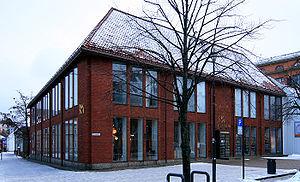
Le musée national des arts décoratifs de Trondheim est un musée norvégien fondé en 1893. Il se situe à Trondheim dans le Trøndelag et expose un large éventail de pièces concernant les arts décoratifs et le design, dont un grand nombre de tapisseries de la norvégienne Hannah Ryggen, ainsi que la seule exposition permanente en Norvège concernant l'art et l'artisanat japonais.